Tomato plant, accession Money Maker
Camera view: tilt-top (135 deg); turntable rotation: 90 degrees
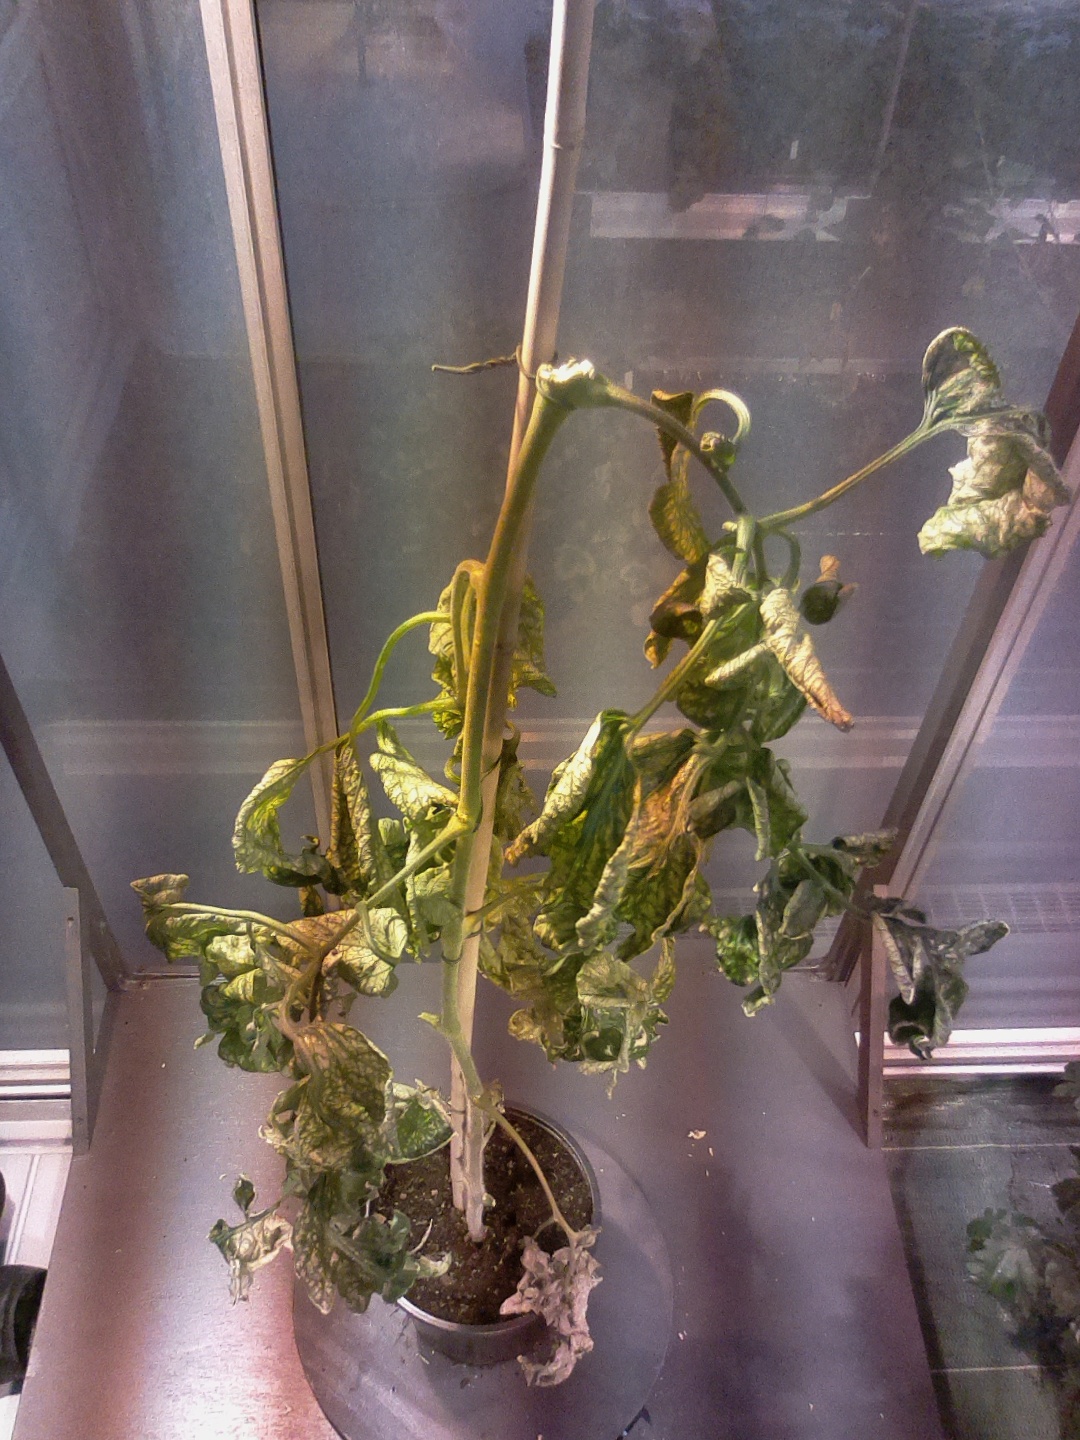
BBCH growth stage 52: 2 inflorescences visible